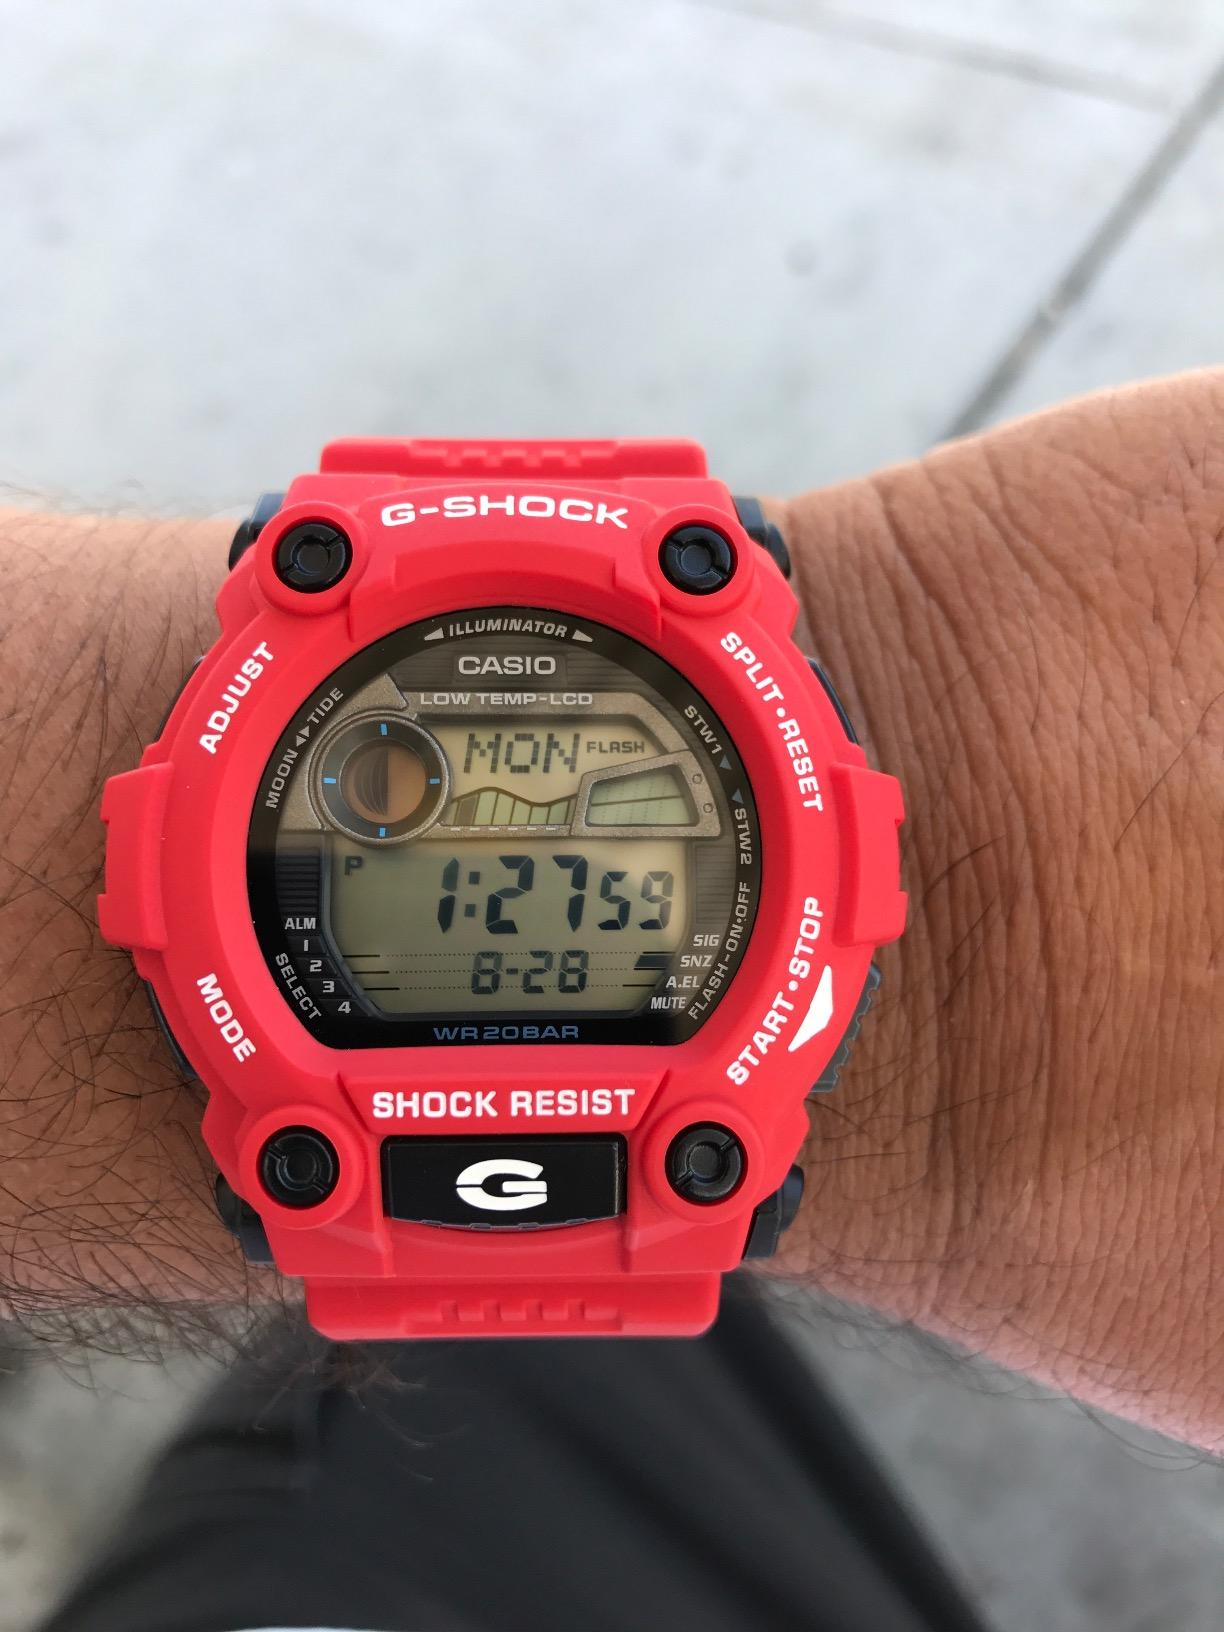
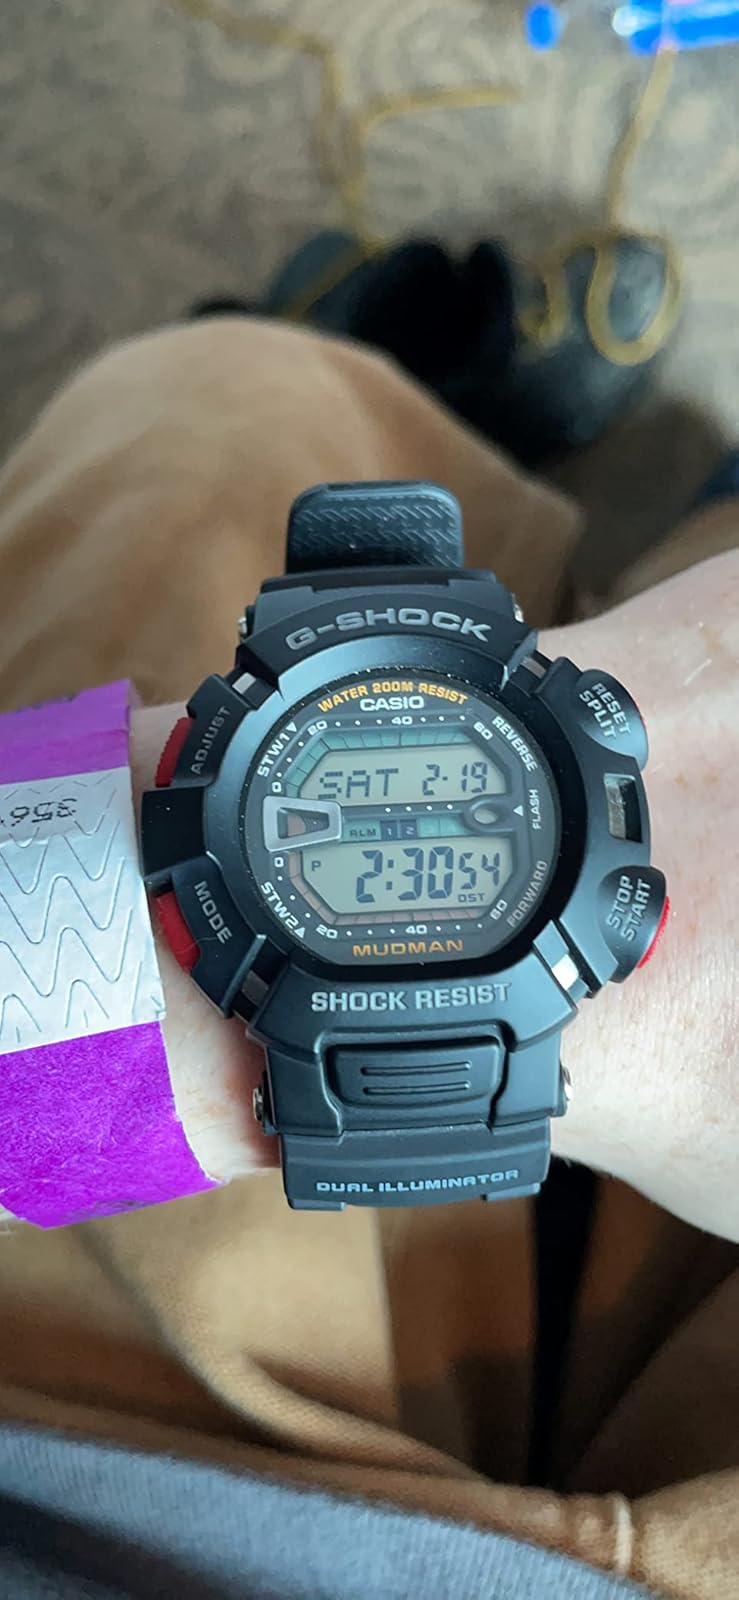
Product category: accessories_watch
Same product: no